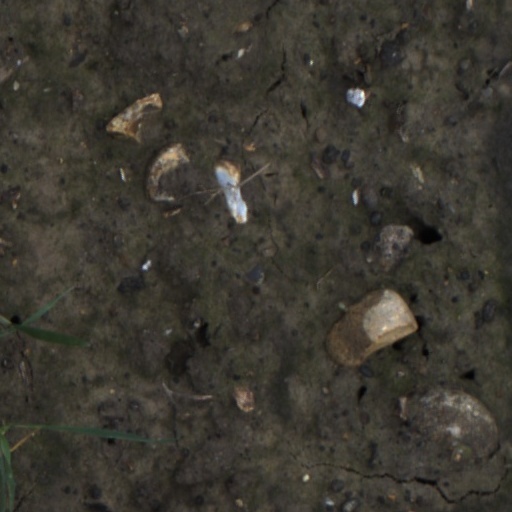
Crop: wheat